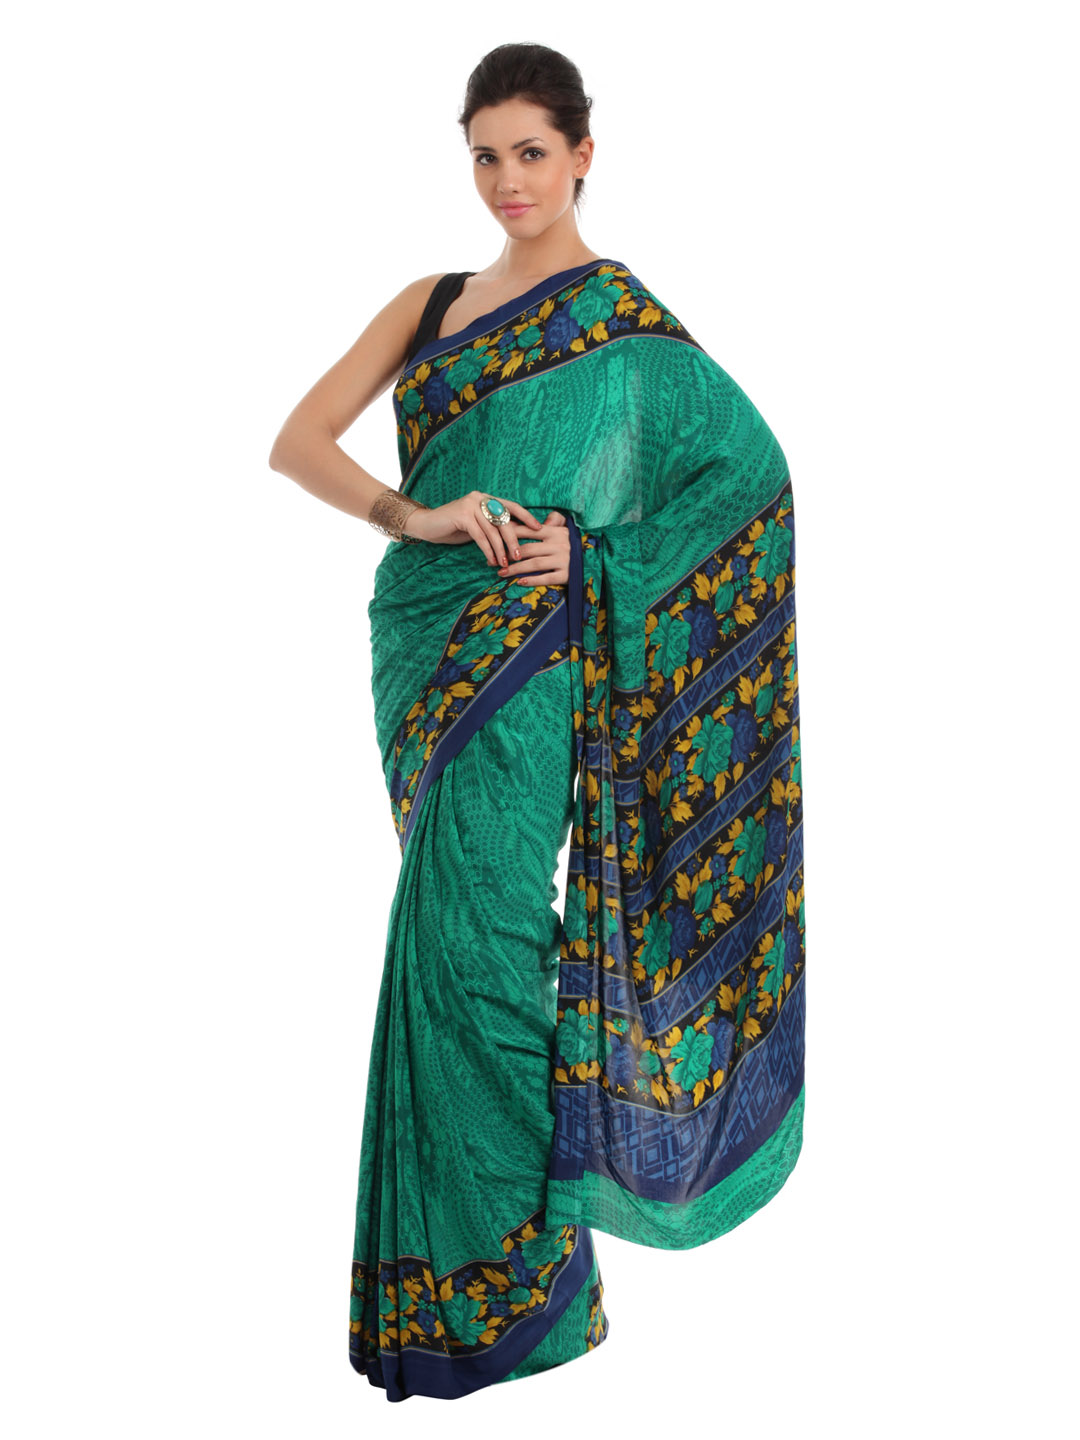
Prafful Green Printed Sari
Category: Apparel / Saree / Sarees
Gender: Women
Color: Green
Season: Fall 2012
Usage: Ethnic